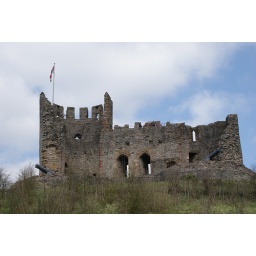
The ruins of the 11th century Dudley Castle. The zoo is built around the castle hill and grounds.